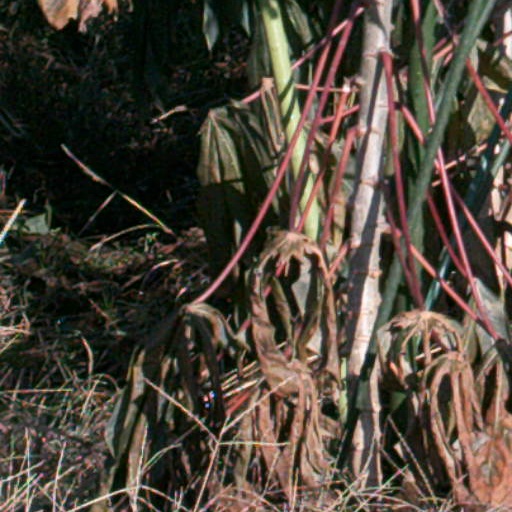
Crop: cassava